Brown Earth Presbyterian Church

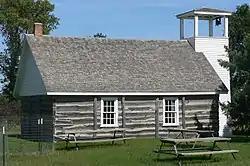

Brown Earth Presbyterian Church (also known as Old Indian Church) is a church building in Grant County, South Dakota. It was built in 1877, and was added to the National Register of Historic Places in 1984.